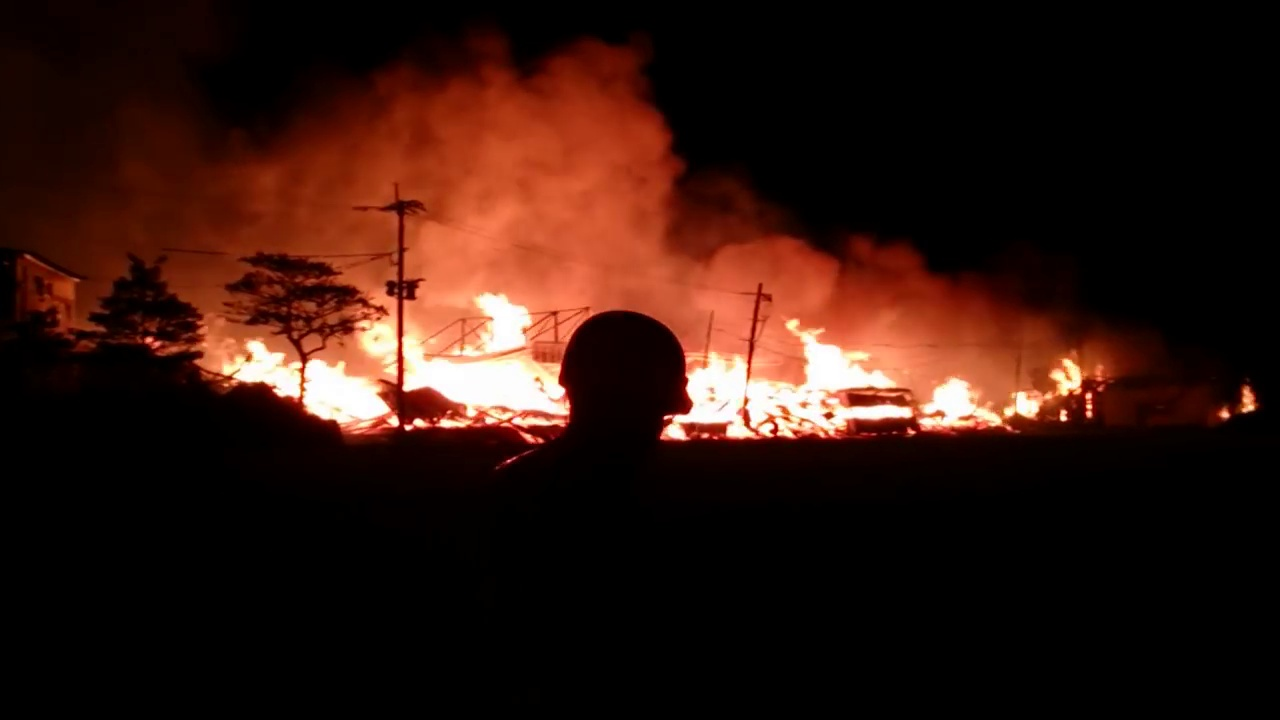
Fire: yes
Smoke: no